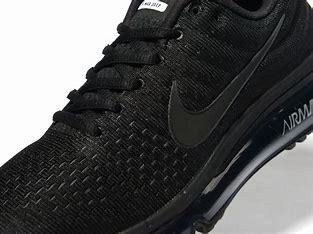
Brand: Nike
Model: Air Max 2017